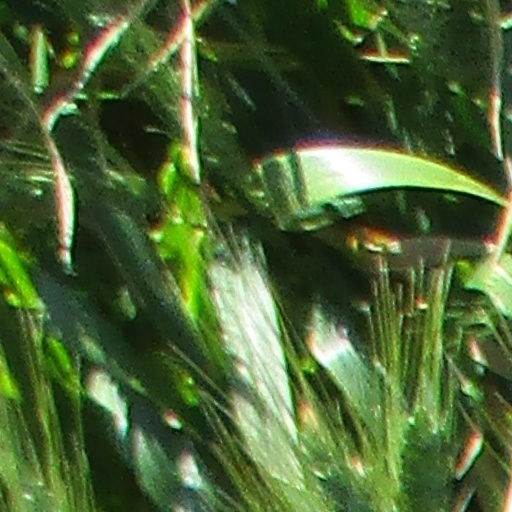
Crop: wheat